A Choice of Weapons: Inspired by Gordon Parks

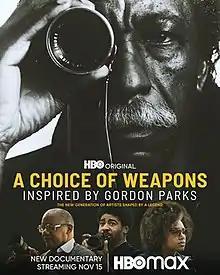
Official poster

A Choice of Weapons: Inspired by Gordon Parks is a 2021 documentary film that follows the life of the photographer and filmmaker Gordon Parks. Its title derives from Parks’ 1967 autobiography. The film features Devin Allen, Jelani Cobb, Anderson Cooper, Ava DuVernay, Nelson George, Jamel Shabazz, Spike Lee, and LaToya Ruby Frazier.